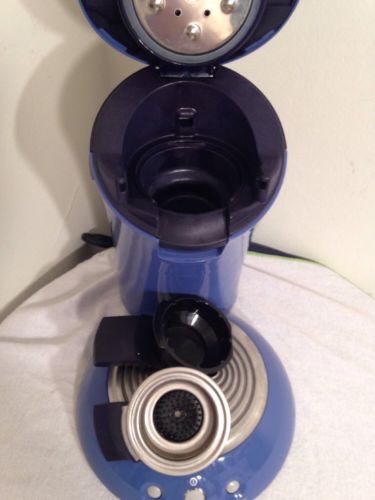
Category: coffee maker